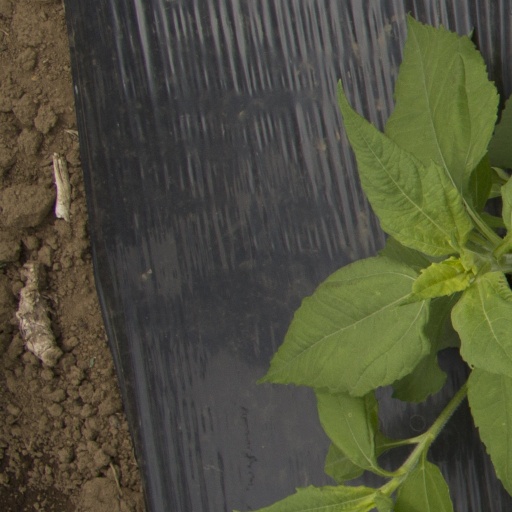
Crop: Jerusalem artichoke